Los Peñasquitos Lagoon

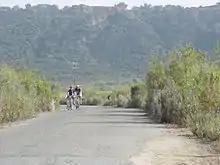
bicyclists on closed section of Sorrento Valley Road

Unpaved. Dogs are prohibited. Both trailheads are on Carmel Valley Road, one at the corner of McGonigle Road, and the other immediately west of Del Mar Car Service. The trail is relatively short, in a fairly dry area, and roughly follows the railroad causeway.